L. D. Reagin House

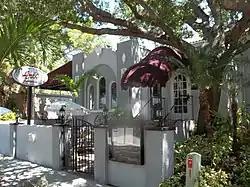

The L.D. Reagin House is a historic house in Sarasota, Florida. It is located at 1213 North Palm Avenue. On October 25, 1984, it was added to the U.S. National Register of Historic Places. It was built by prominent local architect, Thomas Reed Martin.